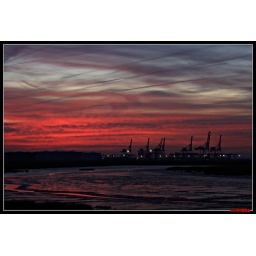
red sky in the morning, my toes need thawing